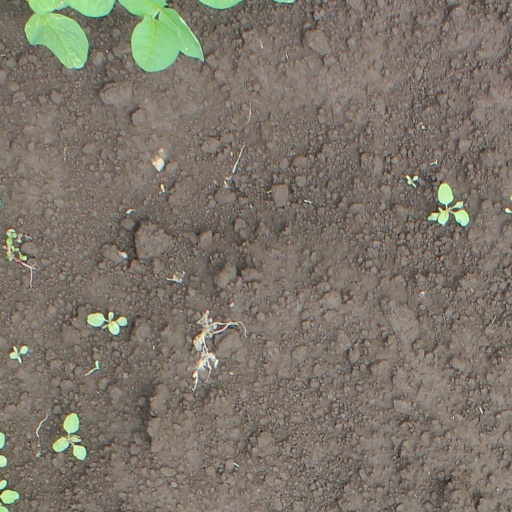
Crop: soybean